Karl Kautsky

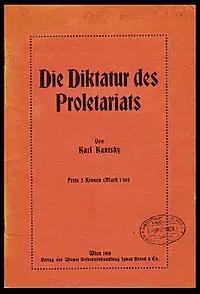
Cover of "The Dictatorship of the Proletariat" (1918)

In 1883, Kautsky co-founded and became the primary editor of (The New Age), a Marxist theoretical journal published by Johann Heinrich Wilhelm Dietz in Stuttgart. This provided Kautsky with a regular income and a crucial platform for developing and promoting his brand of Marxism. The journal was intended as an organ of scientific socialism, with Marx and Darwin as its "twin pillars". According to its first editorial, its objectives were the "democratization of science as an instrument for the socialist elevation of the proletariat", party commitment, and devotion to truth. Wilhelm Liebknecht was a designated permanent contributor, and the editorial board initially comprised Dietz, Liebknecht, and Kautsky.